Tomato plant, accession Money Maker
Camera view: horizontal (90 deg, fisheye); turntable rotation: 30 degrees
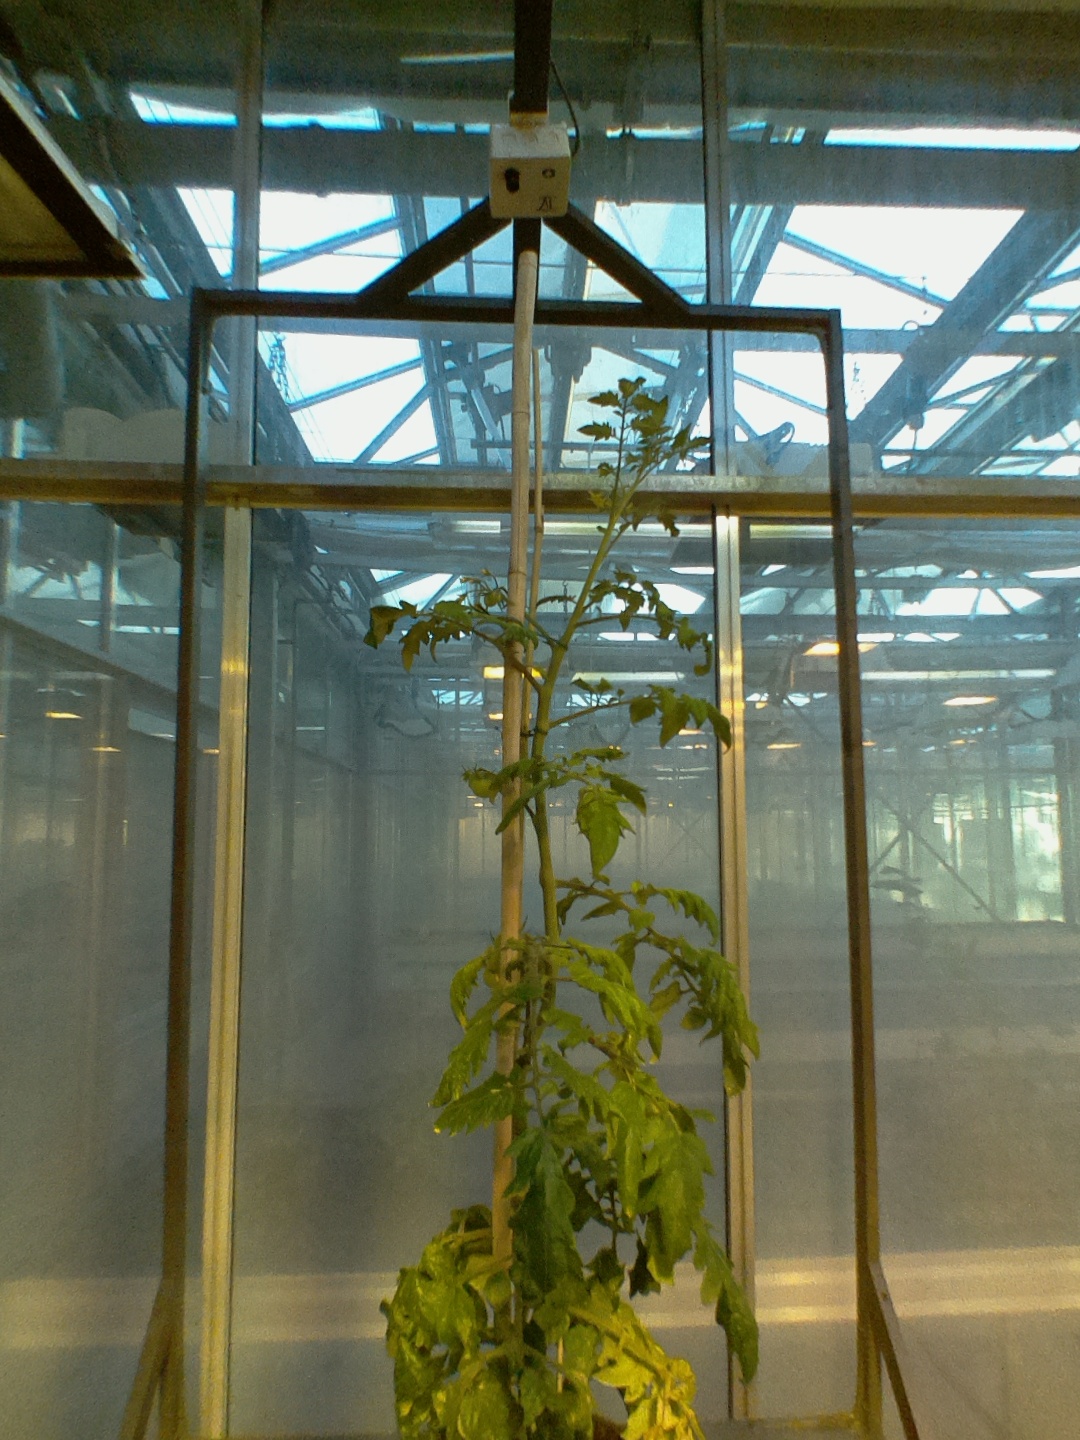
BBCH growth stage 73: 30%-40% of final fruit size